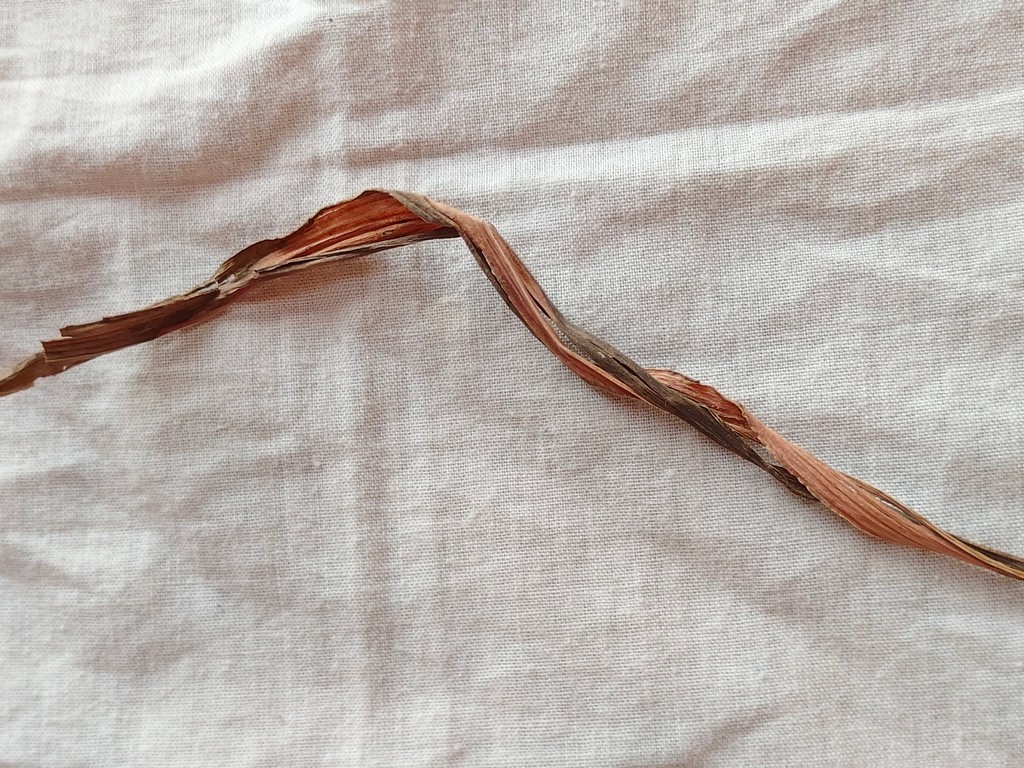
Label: Dried